Moshe Sharett

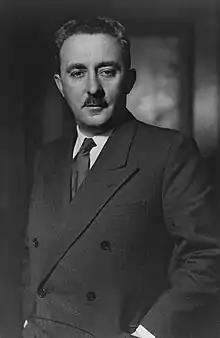
Sharett in 1952

Moshe Sharett (born Moshe Chertok; 15 October 1894 – 7 July 1965) was the second prime minister of Israel and the country’s first foreign minister. He signed the Israeli Declaration of Independence and was a principal negotiator in the cease-fire agreements that concluded the Israeli War of Independence. Beginning in 1933, he headed the political department of the Jewish Agency. He also founded the Jewish Brigade, which fought with the British Army during World War II.